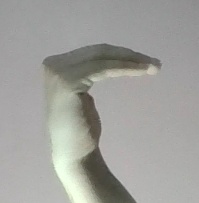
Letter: haa